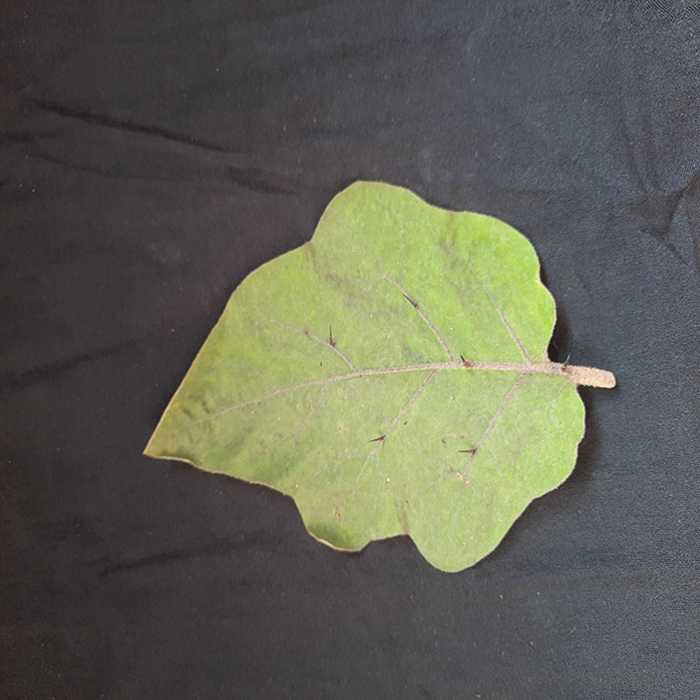
Plant: Eggplant
Label: Eggplant fresh leaf